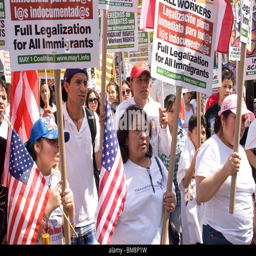
protest against legislation signed into law in the state